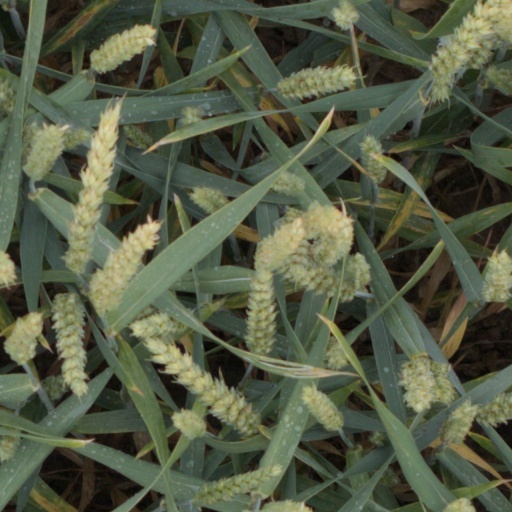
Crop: wheat